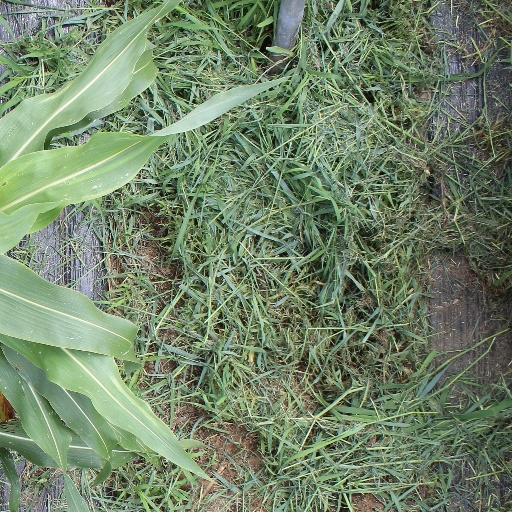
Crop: sorghum